Wakayama Station

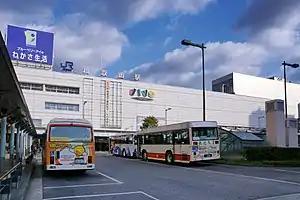
Wakayama Station, December 2008

is an interchange passenger railway station located in the city of Wakayama, Wakayama Prefecture, Japan, jointly operated by the West Japan Railway Company (JR West) and the private railway company Wakayama Electric Railway.